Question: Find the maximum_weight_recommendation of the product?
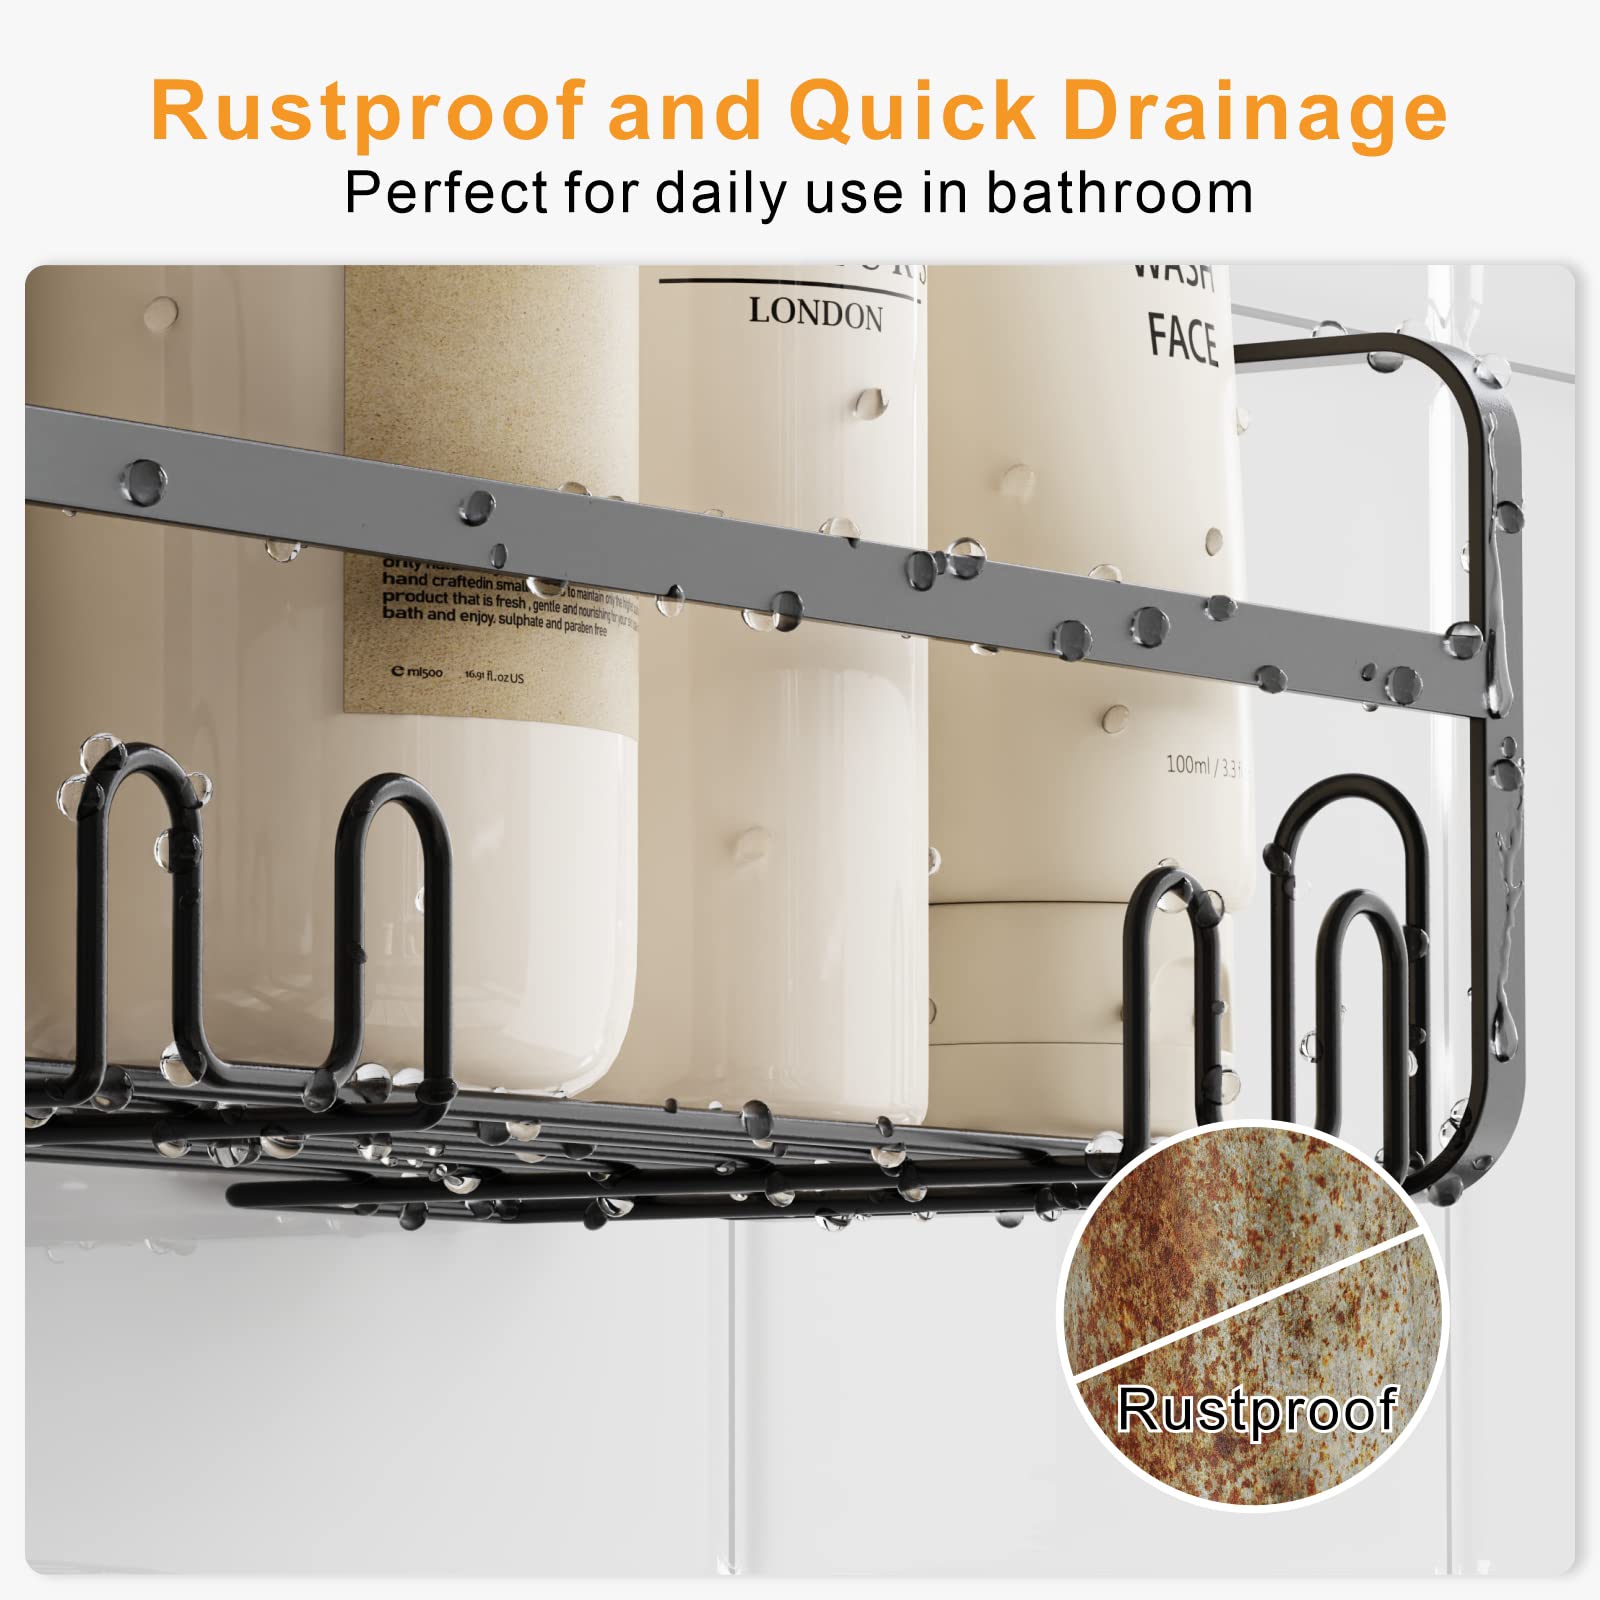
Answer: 16.0 gram